Answer in natural language. Is dark cave wall decor photo (marked A) in front of Window (marked B)? Choose between the following options: no or yes
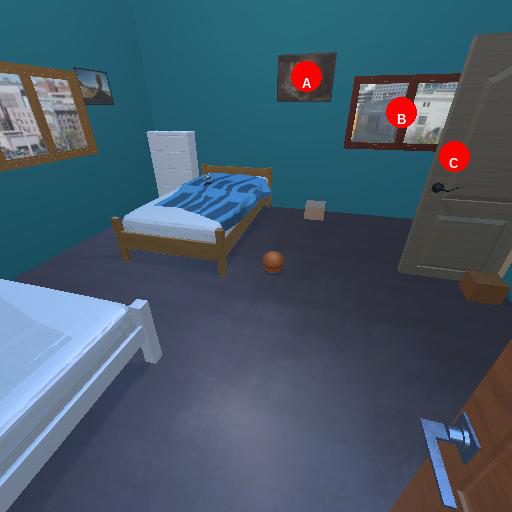
<answer>no</answer>